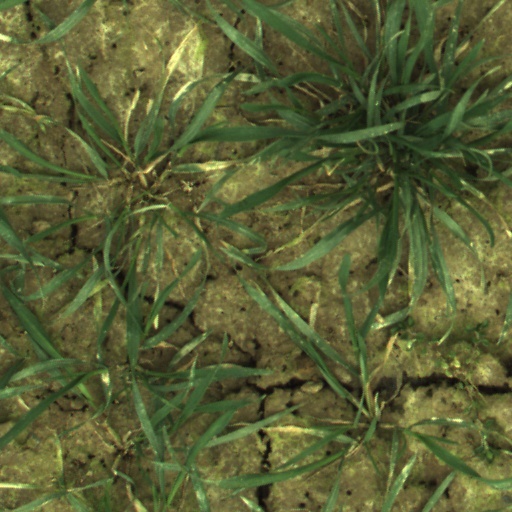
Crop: wheat